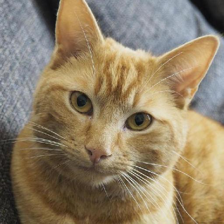
Label: animals